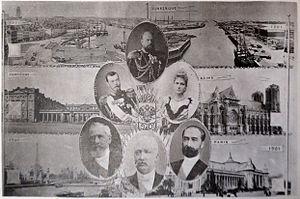
Lors des Grandes manoeuvrves de l'est de 1901, cartes posatles de 1901 de la BM de Reims sous la cote CPA t4.
Sadi Carnot, né le 11 août 1837 à Limoges et mort le 25 juin 1894 à Lyon, est un homme d'État français. Il est président de la République du 3 décembre 1887 à son assassinat par l'anarchiste italien Sante Geronimo Caserio.
Les grandes manœuvres de l'Est de 1901 désignent d'importants exercices militaires menés par une partie de l'armée française, dans l'Est de la France, durant le début de l'automne 1901.
Émile Loubet, né le 30 décembre 1838 à Marsanne et mort le 20 décembre 1929 à Montélimar, est un homme d'État français. Il est président de la République française du 18 février 1899 au 18 février 1906.